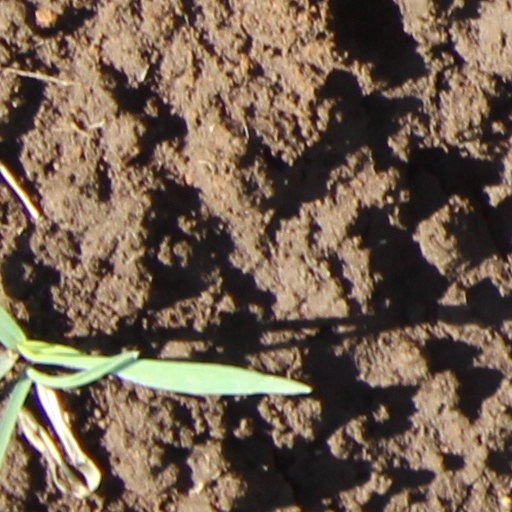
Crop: wheat